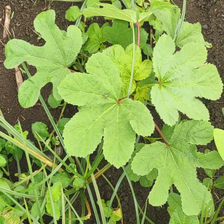
Weed species: Little_Mallow(Malva parviflora)